William P. Richardson (New York politician)

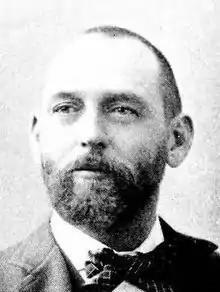
William P. Richardson (1893)

William Phineas Richardson (1848–1923) was an American politician from New York.